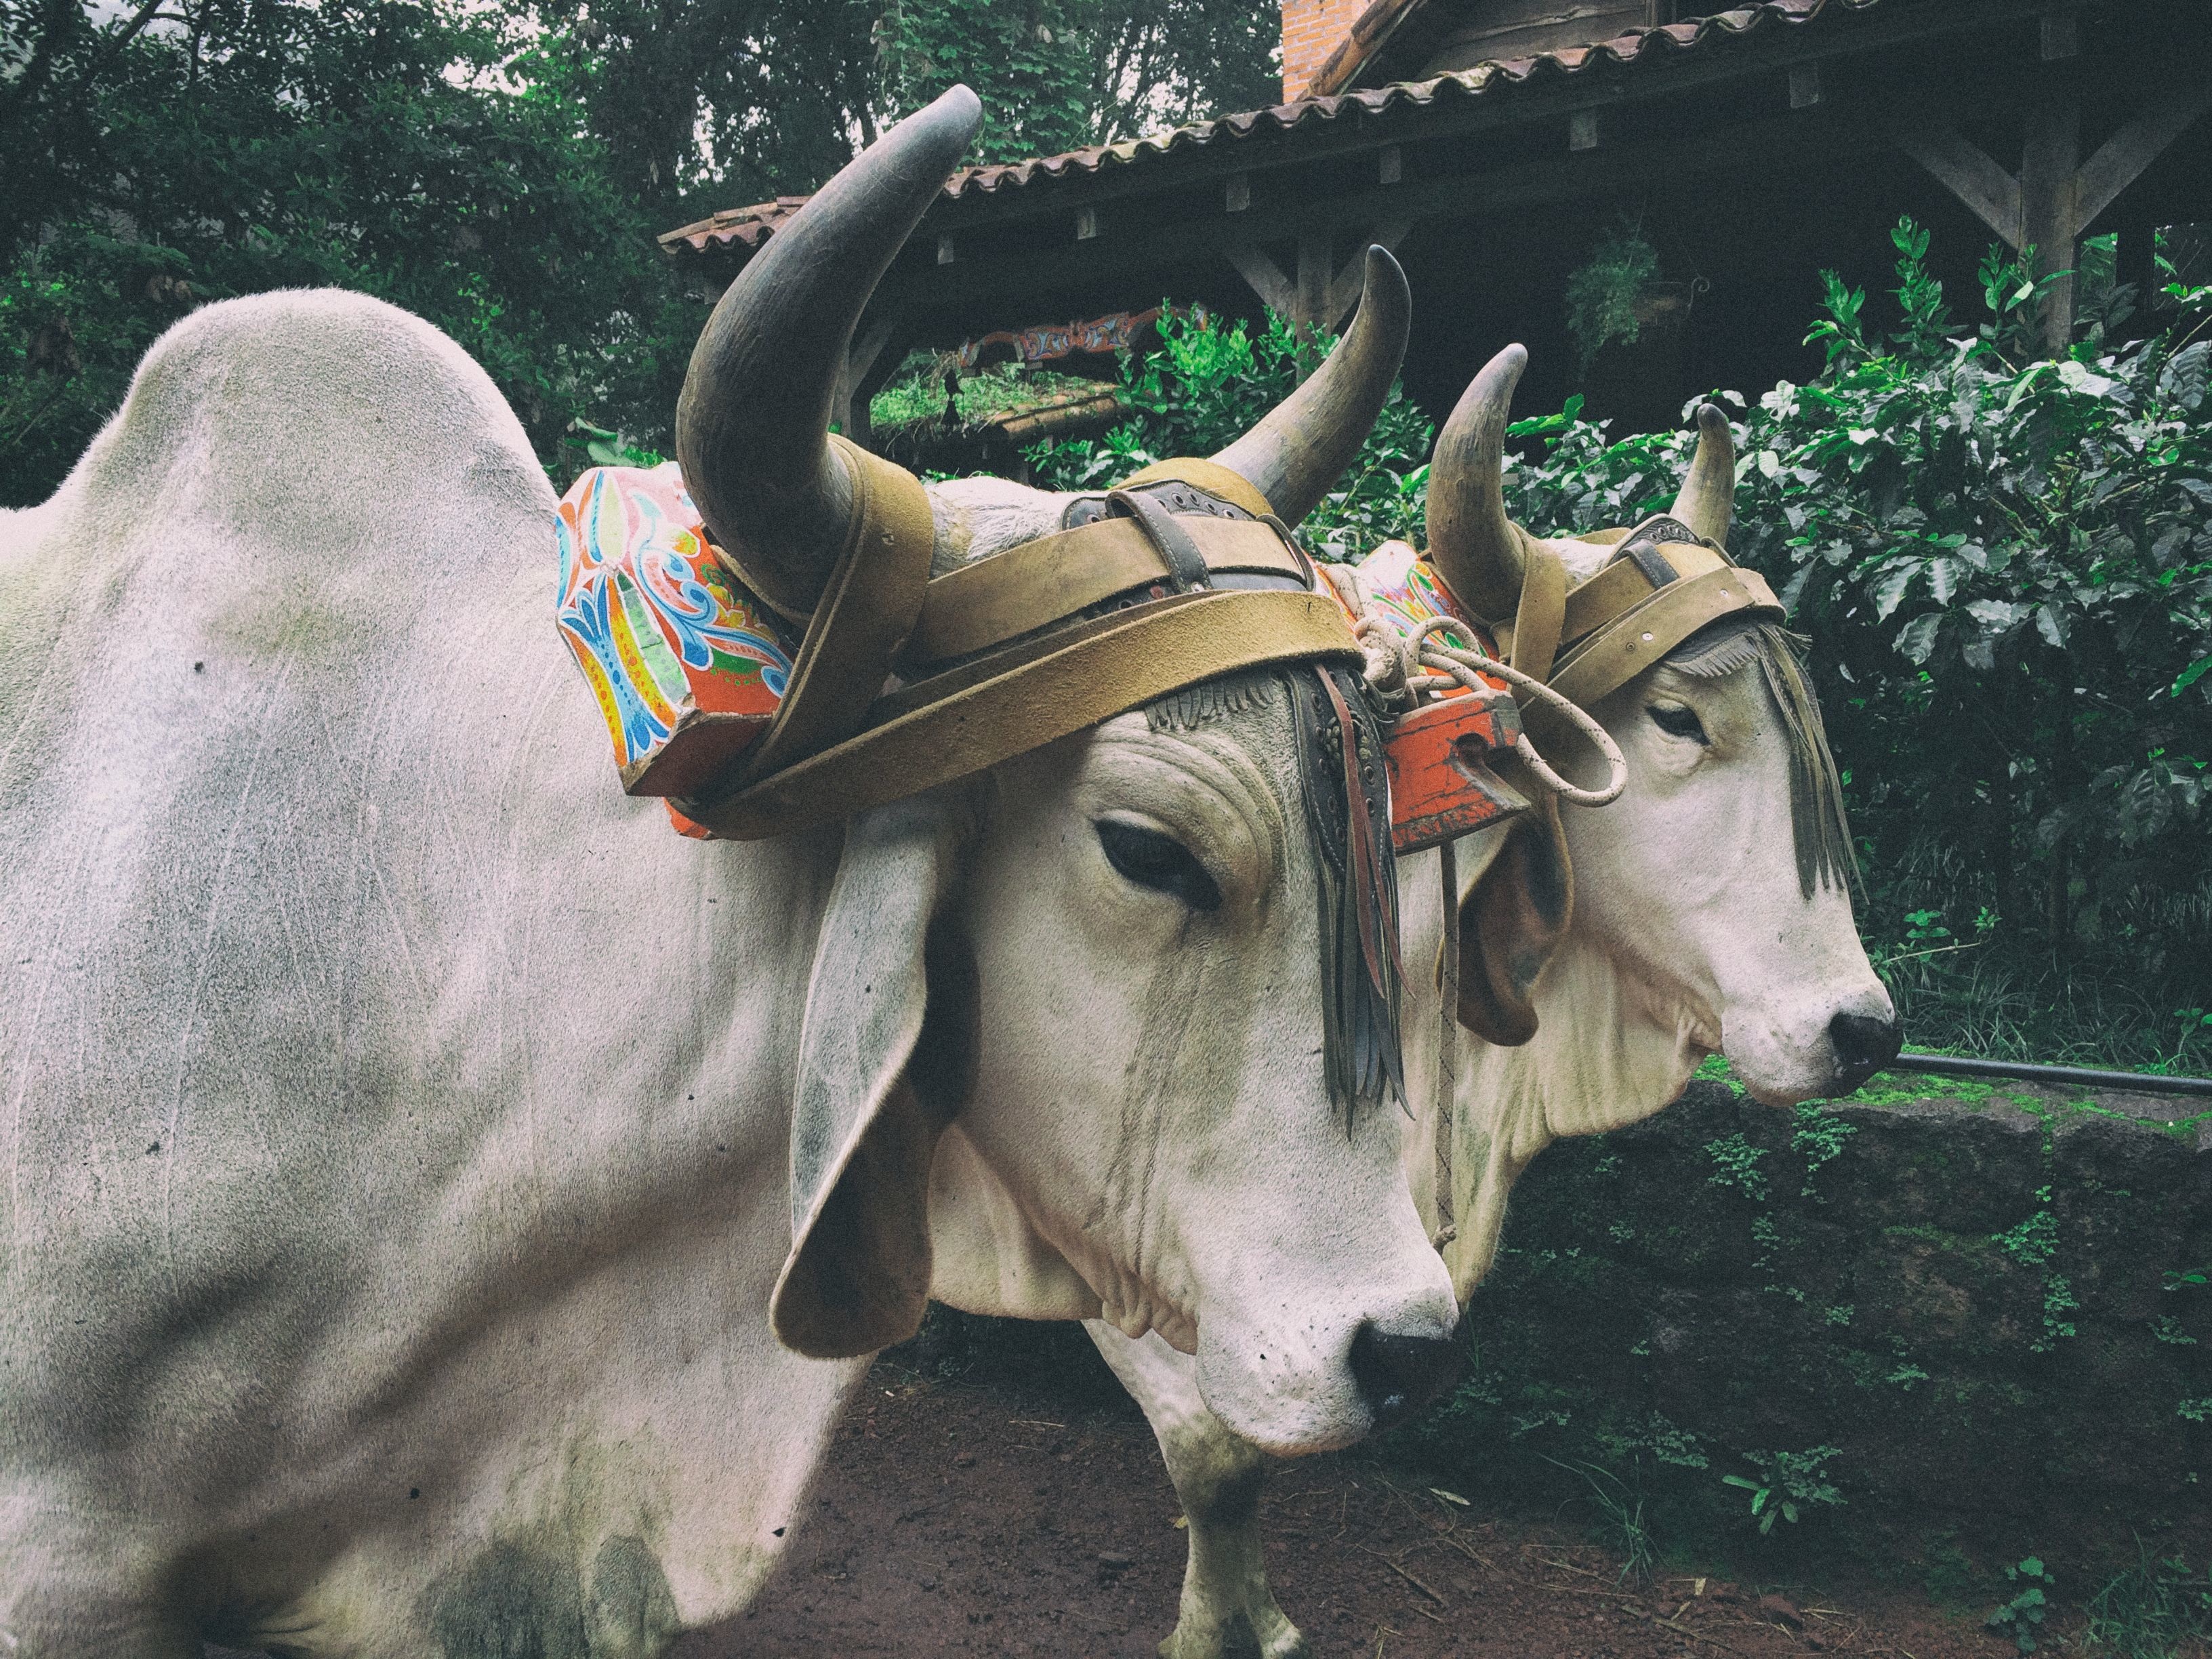
horn, mammal, bull, ox, dairy cow, cattle like mammal, texas longhorn